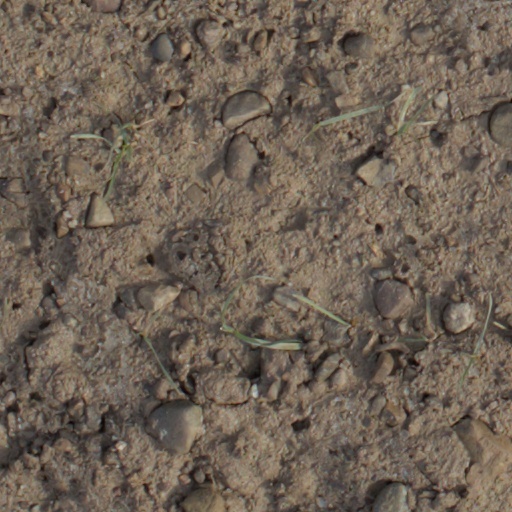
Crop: wheat